History of San Giorgio su Legnano

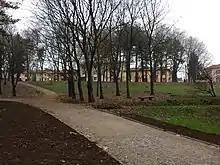
View of Castello Park in Legnano. The Legnano district of Costa San Giorgio can be seen in the background, while part of the escarpment that may have been the scene of the Battle of Legnano is visible in the foreground

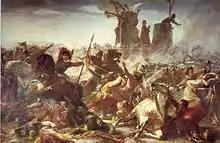
The Battle of Legnano. Detail from a painting by Amos Cassioli (1832-1891)

The Battle of Legnano may also have been fought on the territory of San Giorgio. One of the chronicles of the famous battle (May 29, 1176), the Annals of Cologne, contains a piece of information that indicates where the "Carroccio" probably stood, and thus where the clash plausibly would have been fought: so that no warrior could retreat, the Lombards ""aut vincere aut mori parati, grandi fossa suum exercitum circumdederunt"," that is, "ready to win or die on the field, they placed their army inside a large pit." This would suggest that the "Carroccio" was placed on the edge of a steep slope, so that the imperial cavalry, whose arrival was planned along the course of the Olona, would have been forced to assault the center of the Lombard League's army by climbing up the depression. Considering the phases of the clash, this could mean that the famous battle could also have been fought on San Giorgio soil in the vicinity of Legnano's "costa di San Giorgio" district, or on the territory of today's San Martino district in Legnano, since a depression with these characteristics could not be identified elsewhere in the area. Barbarossa's army then arrived from the opposite side, from Borsano: this forced the municipal infantrymen to resist around the "Carroccio", since they had their escape route barred by the Olona River, which was behind them.